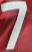
Number: 7